University of Technology Sarawak

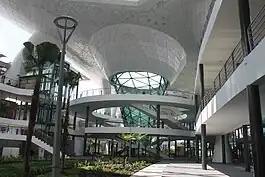
Interior of University of Technology Sarawak

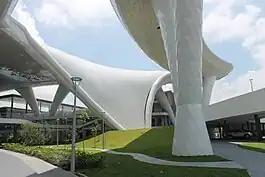
Exterior of University of Technology Sarawak

Phase One of the completion project of the university was constructed by Hock Peng Organisation with Naim Engineering as joint venture partner.